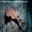
Label: ray